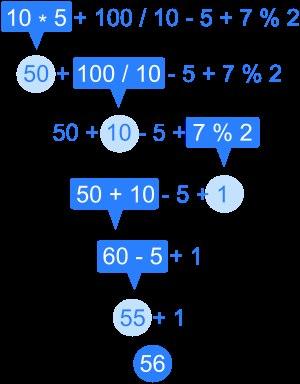
L'arithmétique est une branche des mathématiques qui correspond à la science des nombres.